Brewster F2A Buffalo

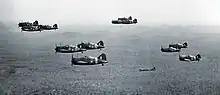
Buffalo Mk I formation over Malaya, late 1941.

Many of the pilots assigned the Buffalo lacked adequate training and experience in the type. A total of 20 of the original 169 Buffalos were lost in training accidents during 1941. By December 1941, approximately 150 Buffalo B-339E aircraft made up the bulk of the British fighter defenses of Burma, Malaya and Singapore. The two RAAF, two RAF, and one RNZAF squadrons, during December 1941 – January 1942, were beset with numerous problems, including poorly built and ill-equipped aircraft. Aviation historian Dan Ford characterized it as, "The performance... was pathetic." Inadequate spare parts and support staff, airfields that were difficult to defend against air attack, lack of a clear and coherent command structure, a Japanese spy in the Army air liaison staff, antagonism between RAF and RAAF squadrons and personnel, and inexperienced pilots lacking appropriate training would lead to disaster. Although the Mk I had .50-inch guns, many aircraft were equipped with .303 Browning mounts and electric firing solenoids, which tended to fail in service. Moreover, according to Flight Lieutenant Mowbray Garden of 243 Squadron RAF, the Buffalos were supplied with only armour-piercing ammunition and no incendiary; Japanese aircraft lacked armor and self-sealing fuel tanks in the early years of the war, a fact unknown to the Allies at the time.